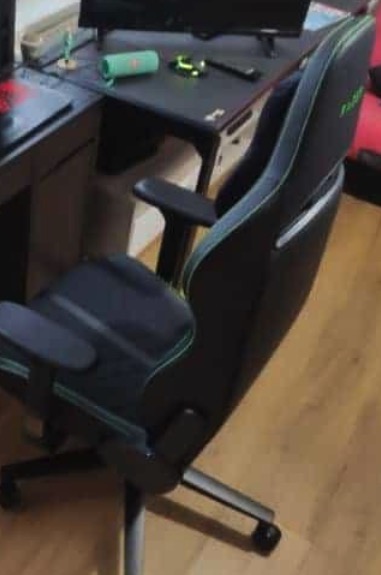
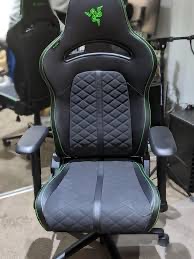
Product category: items_chair
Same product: no